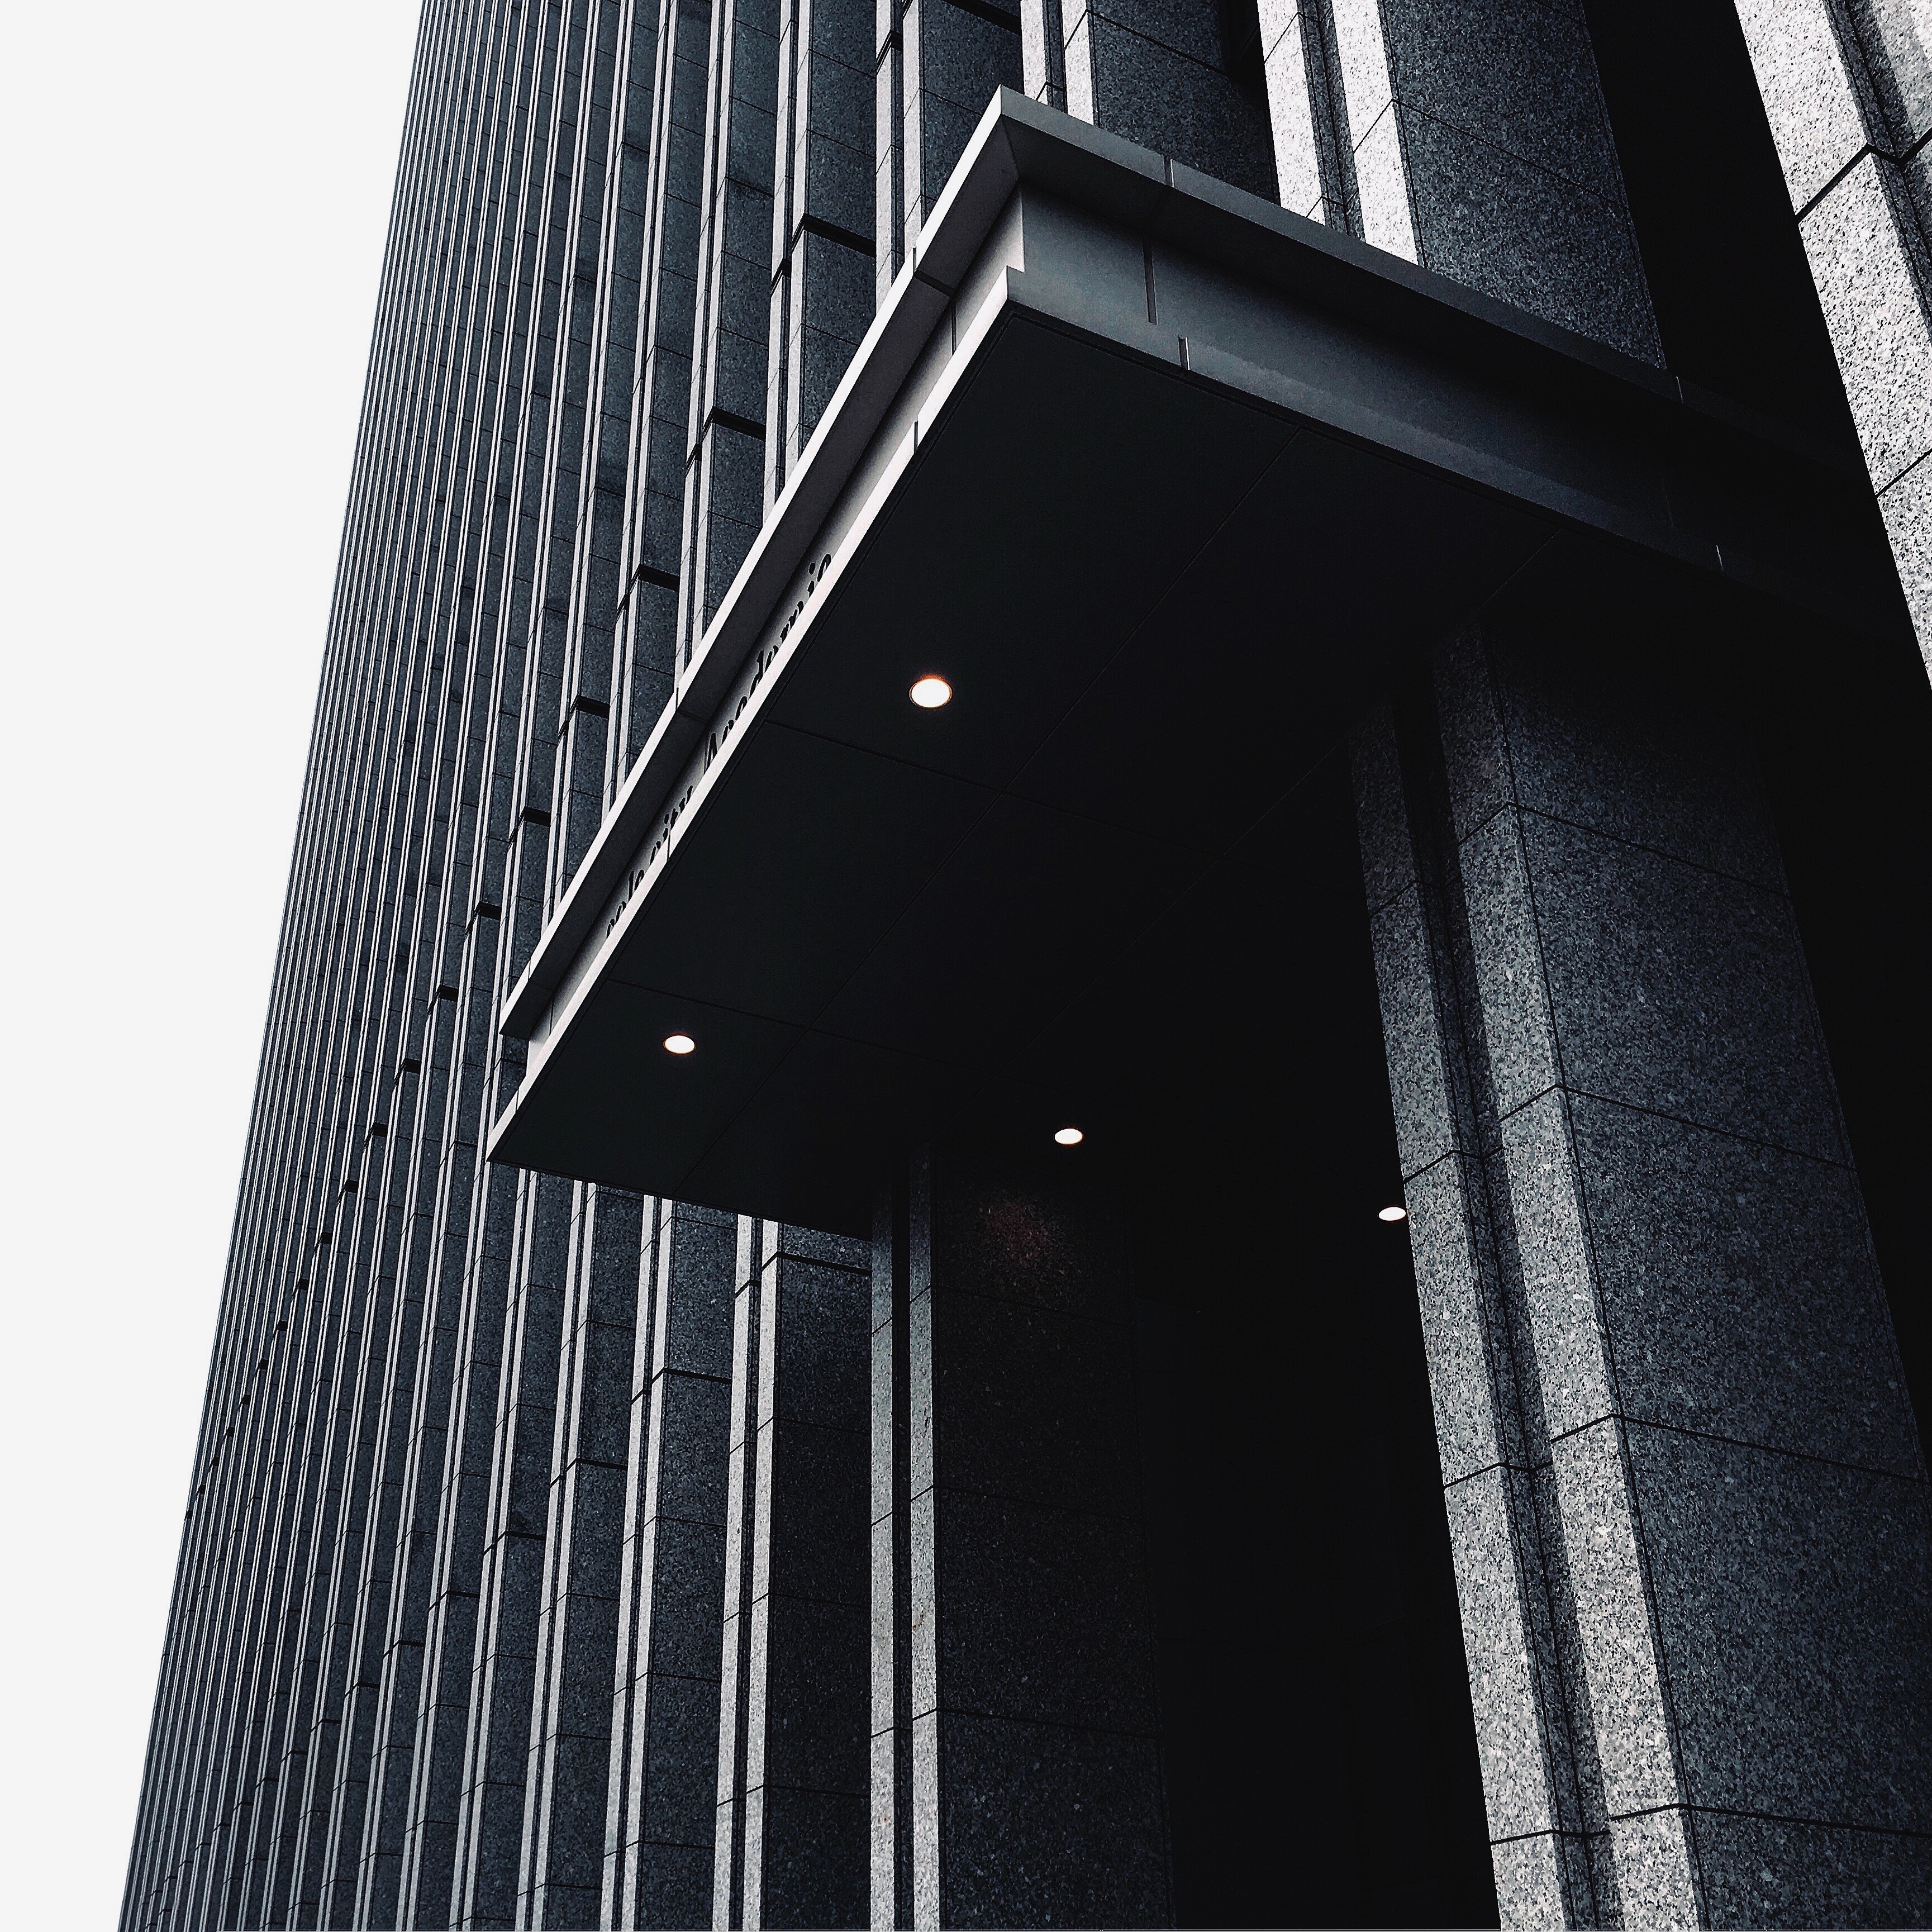
black, white, architecture, black and white, monochrome, monochrome photography, line, daytime, building, sky, facade, Material property, window, photography, house, glass, skyscraper, style, shadow, Tints and shades, city, metal